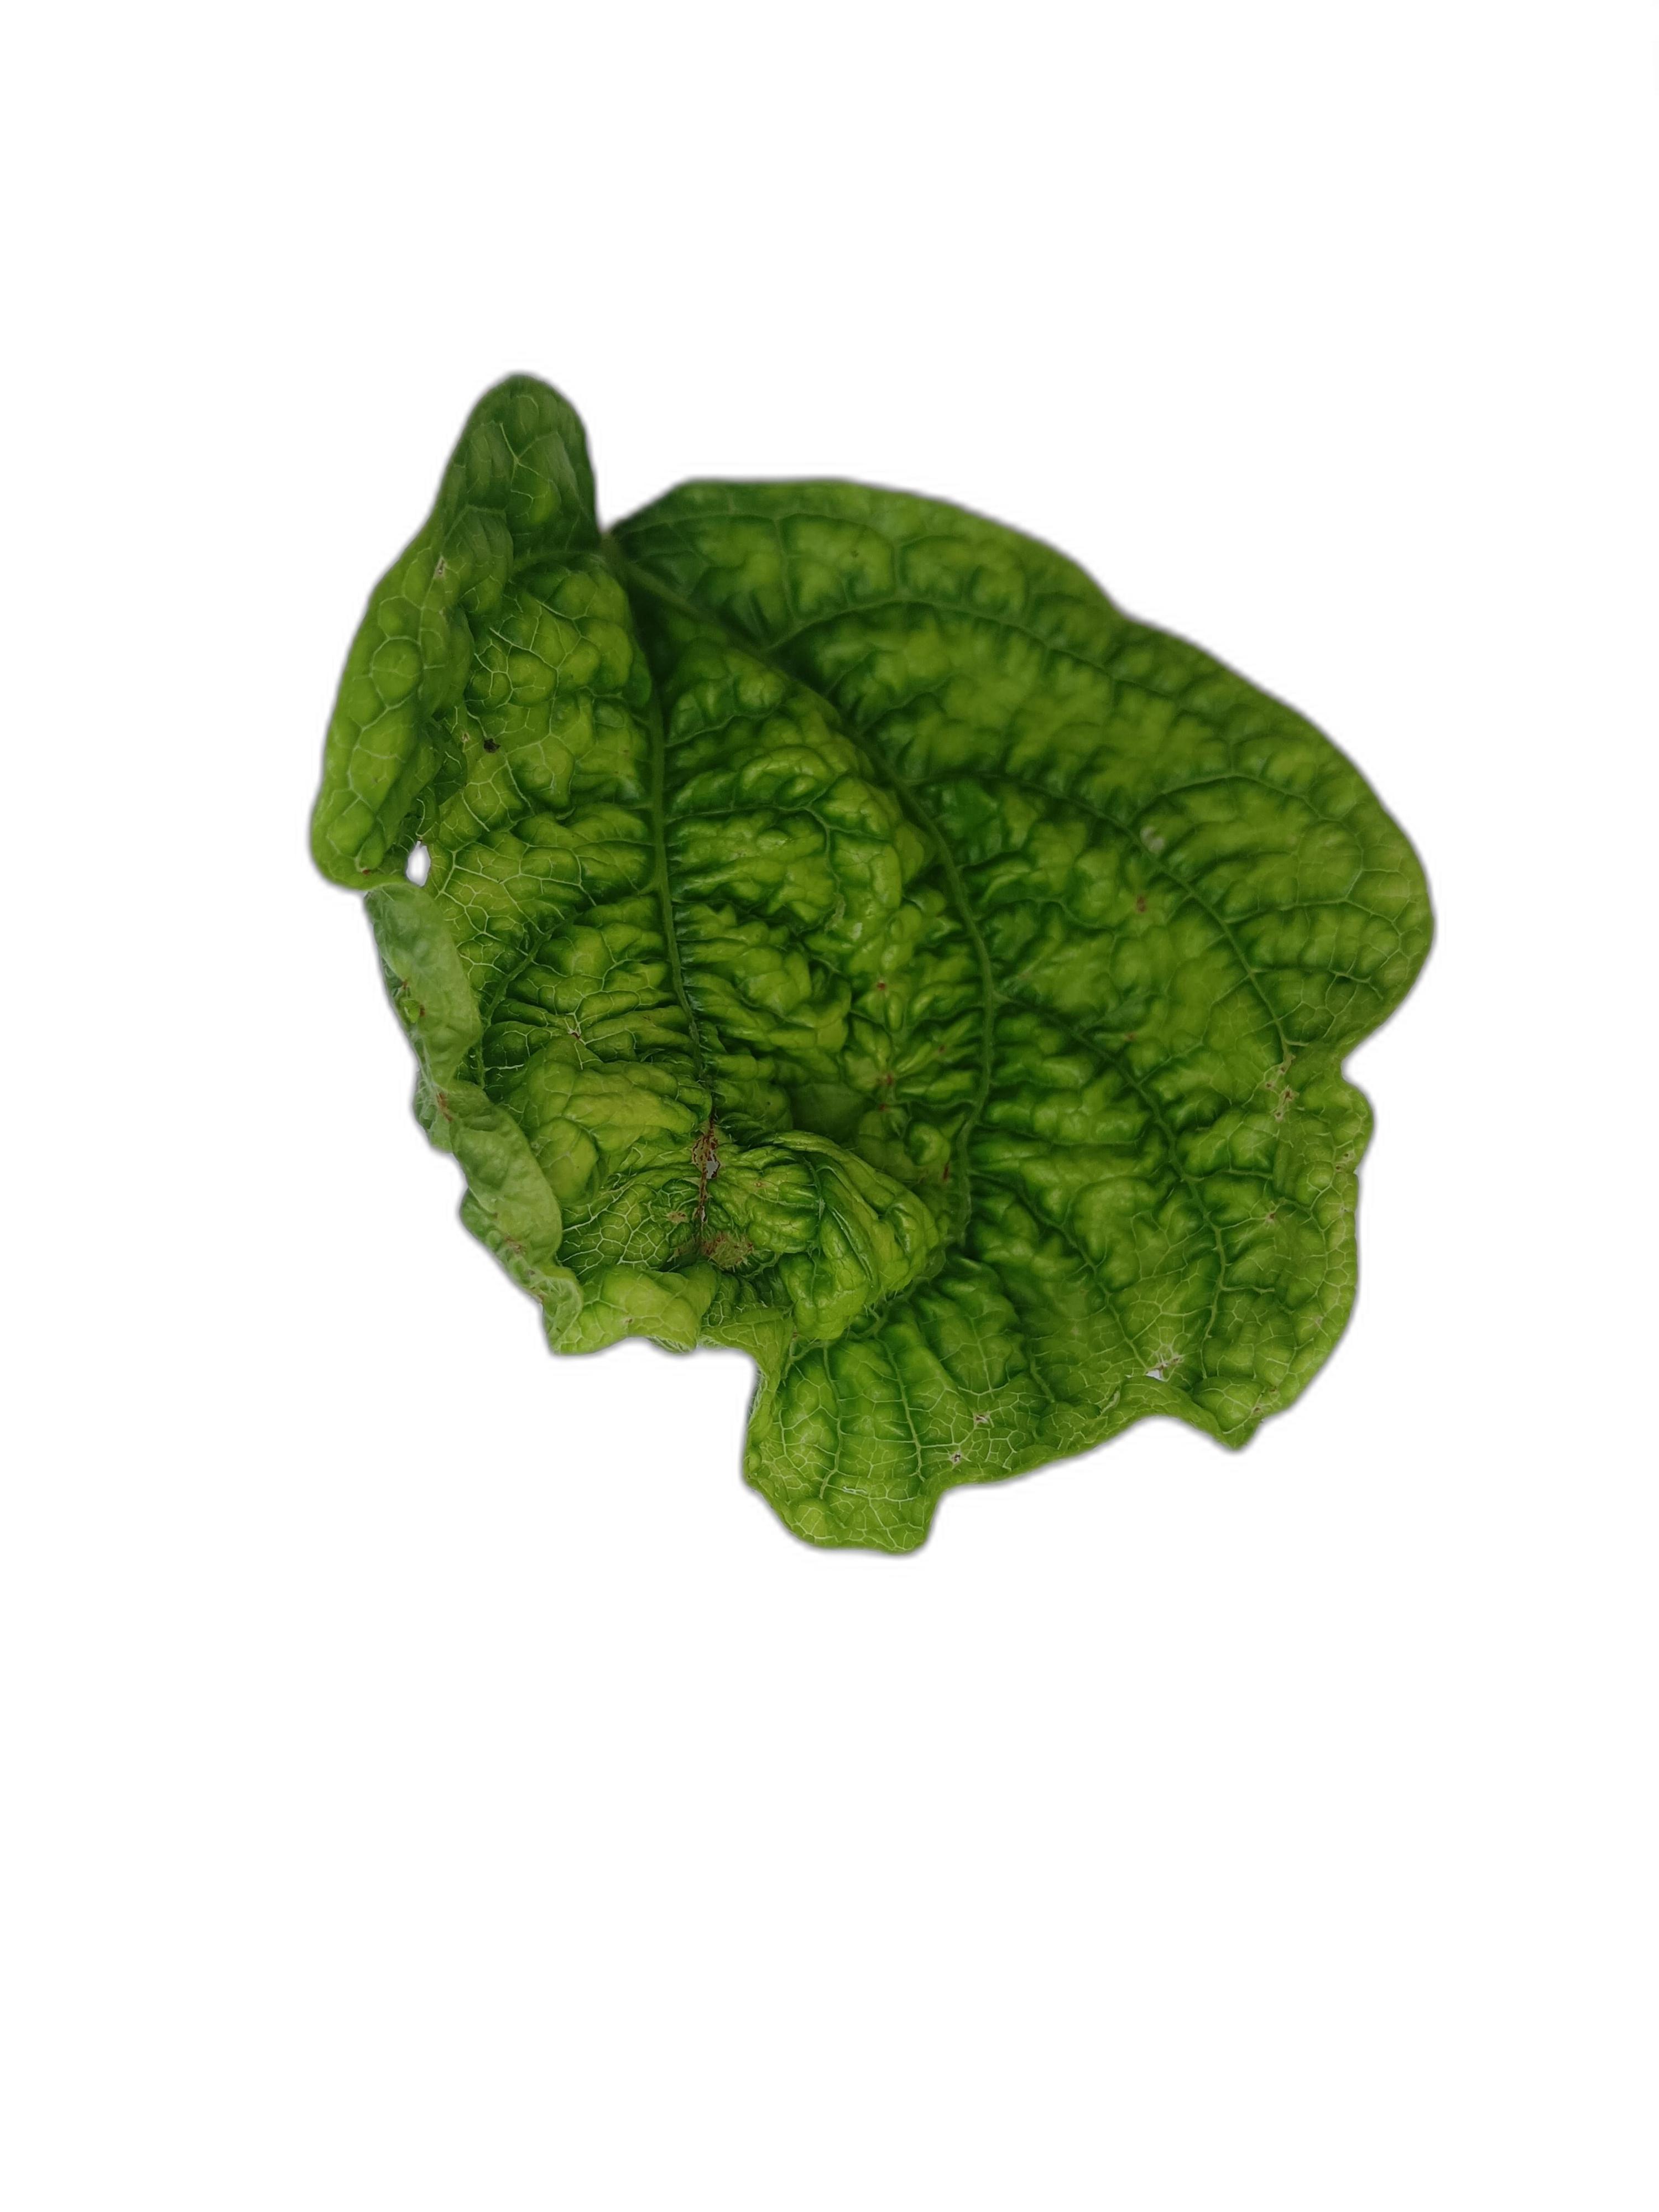
Label: Leaf Crinkle